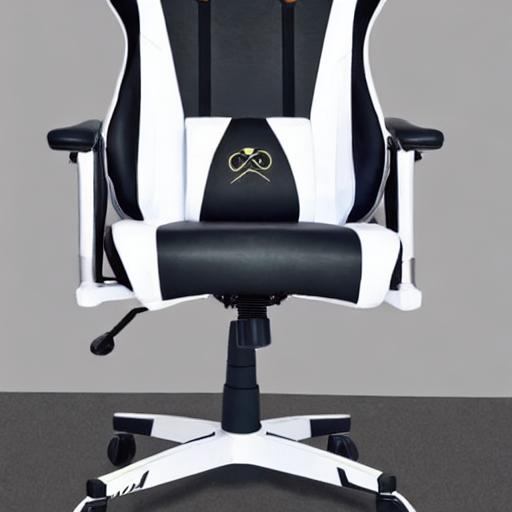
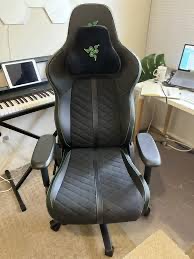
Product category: items_chair
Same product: no